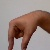
The image shows a hand gesture representing the letter 'Q' in Indian Sign Language.